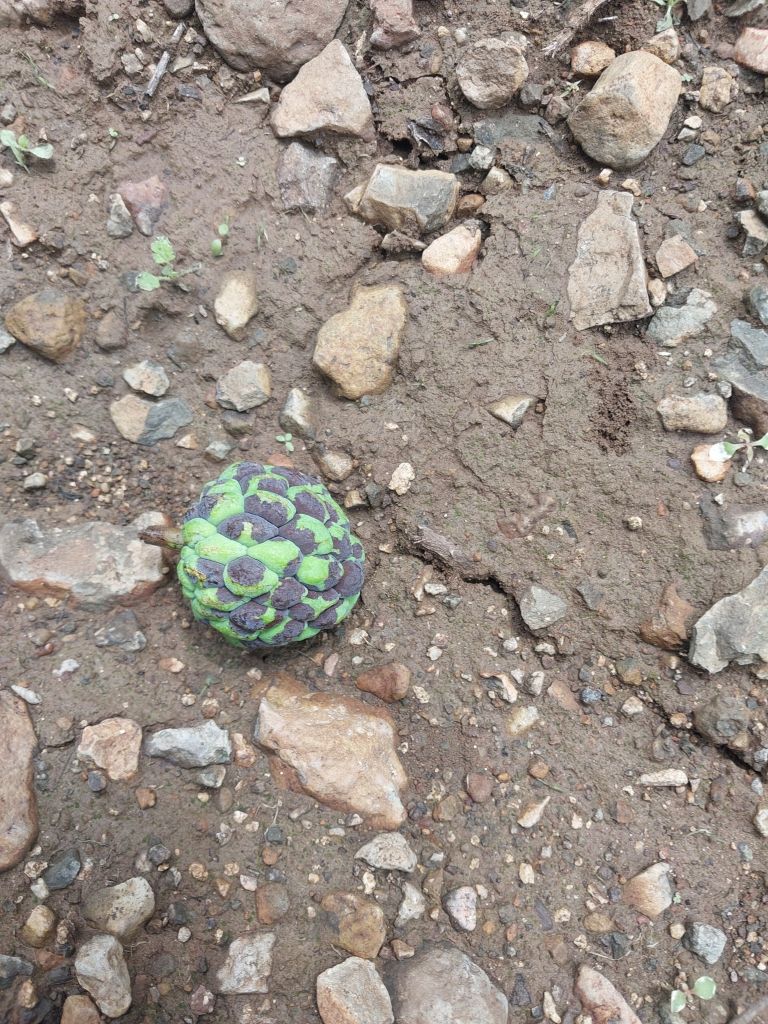
Disease label: Diplodia Rot